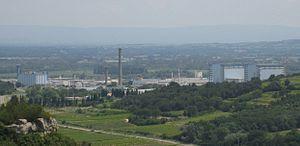
Astrid ou ASTRID est un projet de prototype de réacteur nucléaire français de quatrième génération, de type réacteur rapide refroidi au sodium, porté par le Commissariat à l'énergie atomique et aux énergies alternatives dans les années 2010. Il aurait été construit sur le site nucléaire de Marcoule.
L'ATelier Alpha et Laboratoires pour ANalyses, Transuraniens et Études de retraitement est une installation nucléaire du Commissariat à l'énergie atomique consacré au retraitement des combustibles nucléaires irradiés et à la gestion des déchets radioactifs de haute activité et à vie longue. Atalante se trouve sur le site nucléaire de Marcoule, dans le sud de la France.
Le site nucléaire de Marcoule est créé en 1956, aussi connu comme Valrhô Marcoule s'étend sur les communes de Chusclan et Codolet, proches de Bagnols-sur-Cèze, dans le Gard et à une trentaine de kilomètres au sud du site nucléaire du Tricastin. Ce site industriel, situé en bordure du Rhône entre Montélimar et Avignon, est localisé en pleine région des Côtes-du-Rhône, zone touristique, agricole et viticole. Nîmes est située à 45 km au sud-ouest du complexe, et Orange à 8 km à l'est.
L'histoire du programme nucléaire militaire de la France relate le cheminement qui a conduit la France à développer un programme nucléaire militaire après la seconde guerre mondiale. La mise en place de la Force de dissuasion nucléaire française repose sur un programme d'essais nucléaires français qui débute le 13 février 1960 et prend fin le 27 janvier 1996.